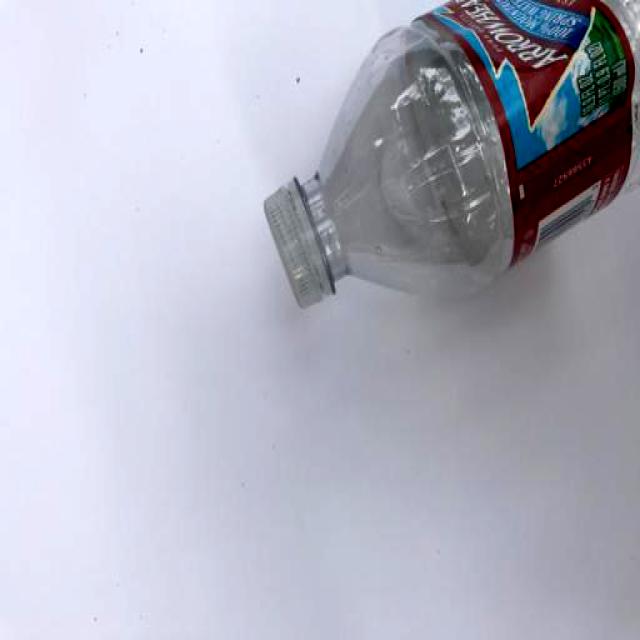
Label: Plastic